Coastal road massacre

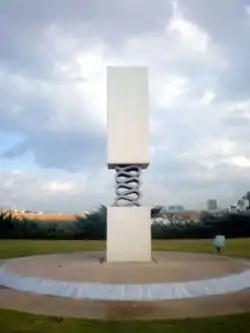
Memorial near Glilot Interchange on the coastal Highway

One motive for the attack from the PLO was to derail Egypt-Israel peace talks. In October 1976, Egypt, the PLO, and Syria were back in contact with each other, though temporarily, under Saudi auspices, at the Riyadh conference that year. In 1977 "...the United States appeared anxious to coordinate Arab approval of a Geneva peace conference, as well as the presence there of Palestinians, and most important, the cooperation of the Soviet Union." Both the Egyptians and the Israelis were opposed to the possibility of a political settlement which would have the effect of uniting the Arabs with the Palestinians or the two superpowers against Israel. "No less than Israelis, therefore, Sadat opposed the joint US–USSR statement of October 1, 1977. Not only did the statement put the Palestinian question on a par with the return of Egyptian territory, it almost meant a clear victory for Syrian pan-Arabism."